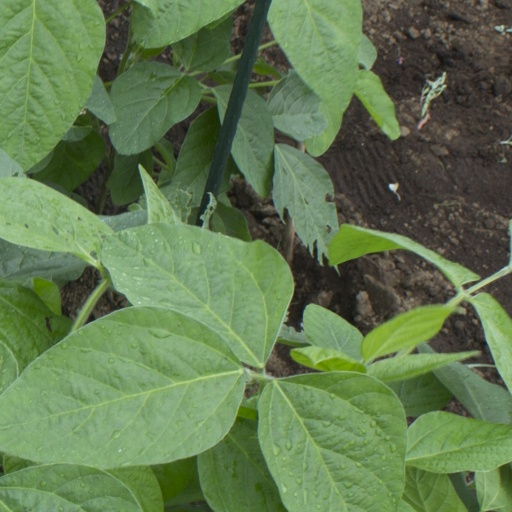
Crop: soybean